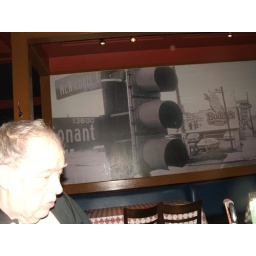
capuchin kitchen fund raiser at buddy's pizza in Livonia mi